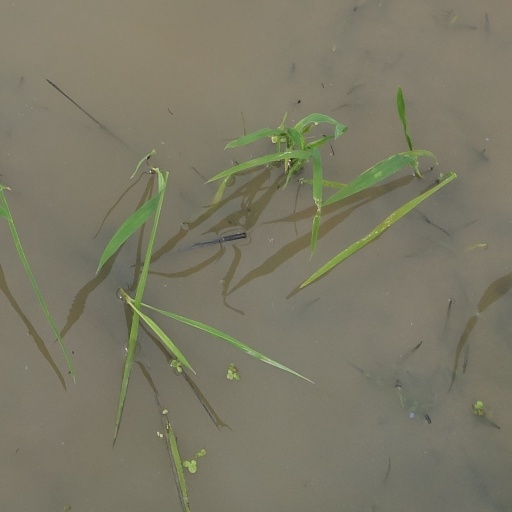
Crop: rice